Radical centrism

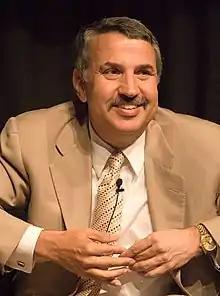
Thomas Friedman's columns supporting radical centrism are a favorite target for bloggers

Some 21st-century commentators argue that radical centrist policies are not substantially different from conventional centrist ideas. For example, US liberal journalist Robert Kuttner says there already is a radical centrist party"It's called the Democrats". He faults Matthew Miller's version of radical centrism for offering "feeble" policy solutions and indulging in wishful thinking about the motives of the political right. Progressive social theorist Richard Kahlenberg says that Ted Halstead and Michael Lind's book "The Radical Center" is too skeptical about the virtues of labor unions and too ardent about the virtues of the market.